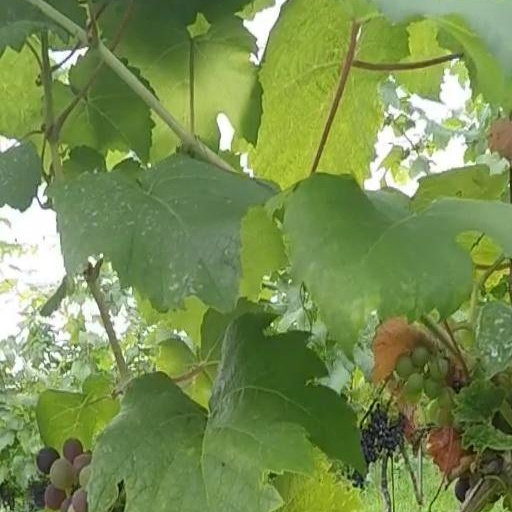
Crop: grape